Ludwig Kübler

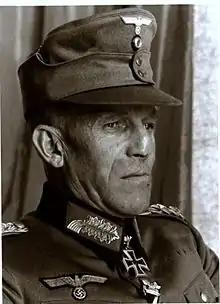

Ludwig Kübler (2 September 1889 – 18 August 1947) was a German "General der Gebirgstruppe" (Lieutenant General) who commanded the 1st Mountain Division, XXXXIX Mountain Corps, 4th Army and the Operational Zone of the Adriatic Littoral during World War II. He was awarded the Knight's Cross of the Iron Cross for his actions commanding the 1st Mountain Division during the invasion of Poland in 1939. He also commanded the division during the invasion of France and the Low Countries before being appointed to command XXXXIX Mountain Corps. During his command of this corps it was involved in the invasion of Yugoslavia and the attack on the Soviet Union. In December 1941 he was appointed to command the 4th Army, but was dismissed from this post in January of the following year, and placed in the "Führerreserve des Heeres" (senior officer reserve pool). In September 1943 he was appointed as the commanding general of security troops for Army Group Centre on the Eastern Front, but the following month he was appointed to command the Operational Zone of the Adriatic Littoral, based at Trieste on the northern Adriatic coast. After being captured by Yugoslav forces at the end of the war, he was tried and executed for war crimes.